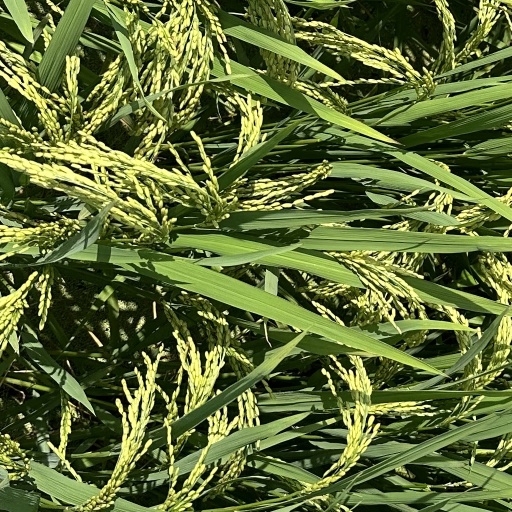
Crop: rice